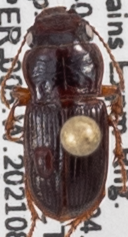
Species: Cratacanthus dubius
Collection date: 2021-08-04
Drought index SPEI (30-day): -1.106
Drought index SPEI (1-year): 0.03
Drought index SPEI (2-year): -0.446